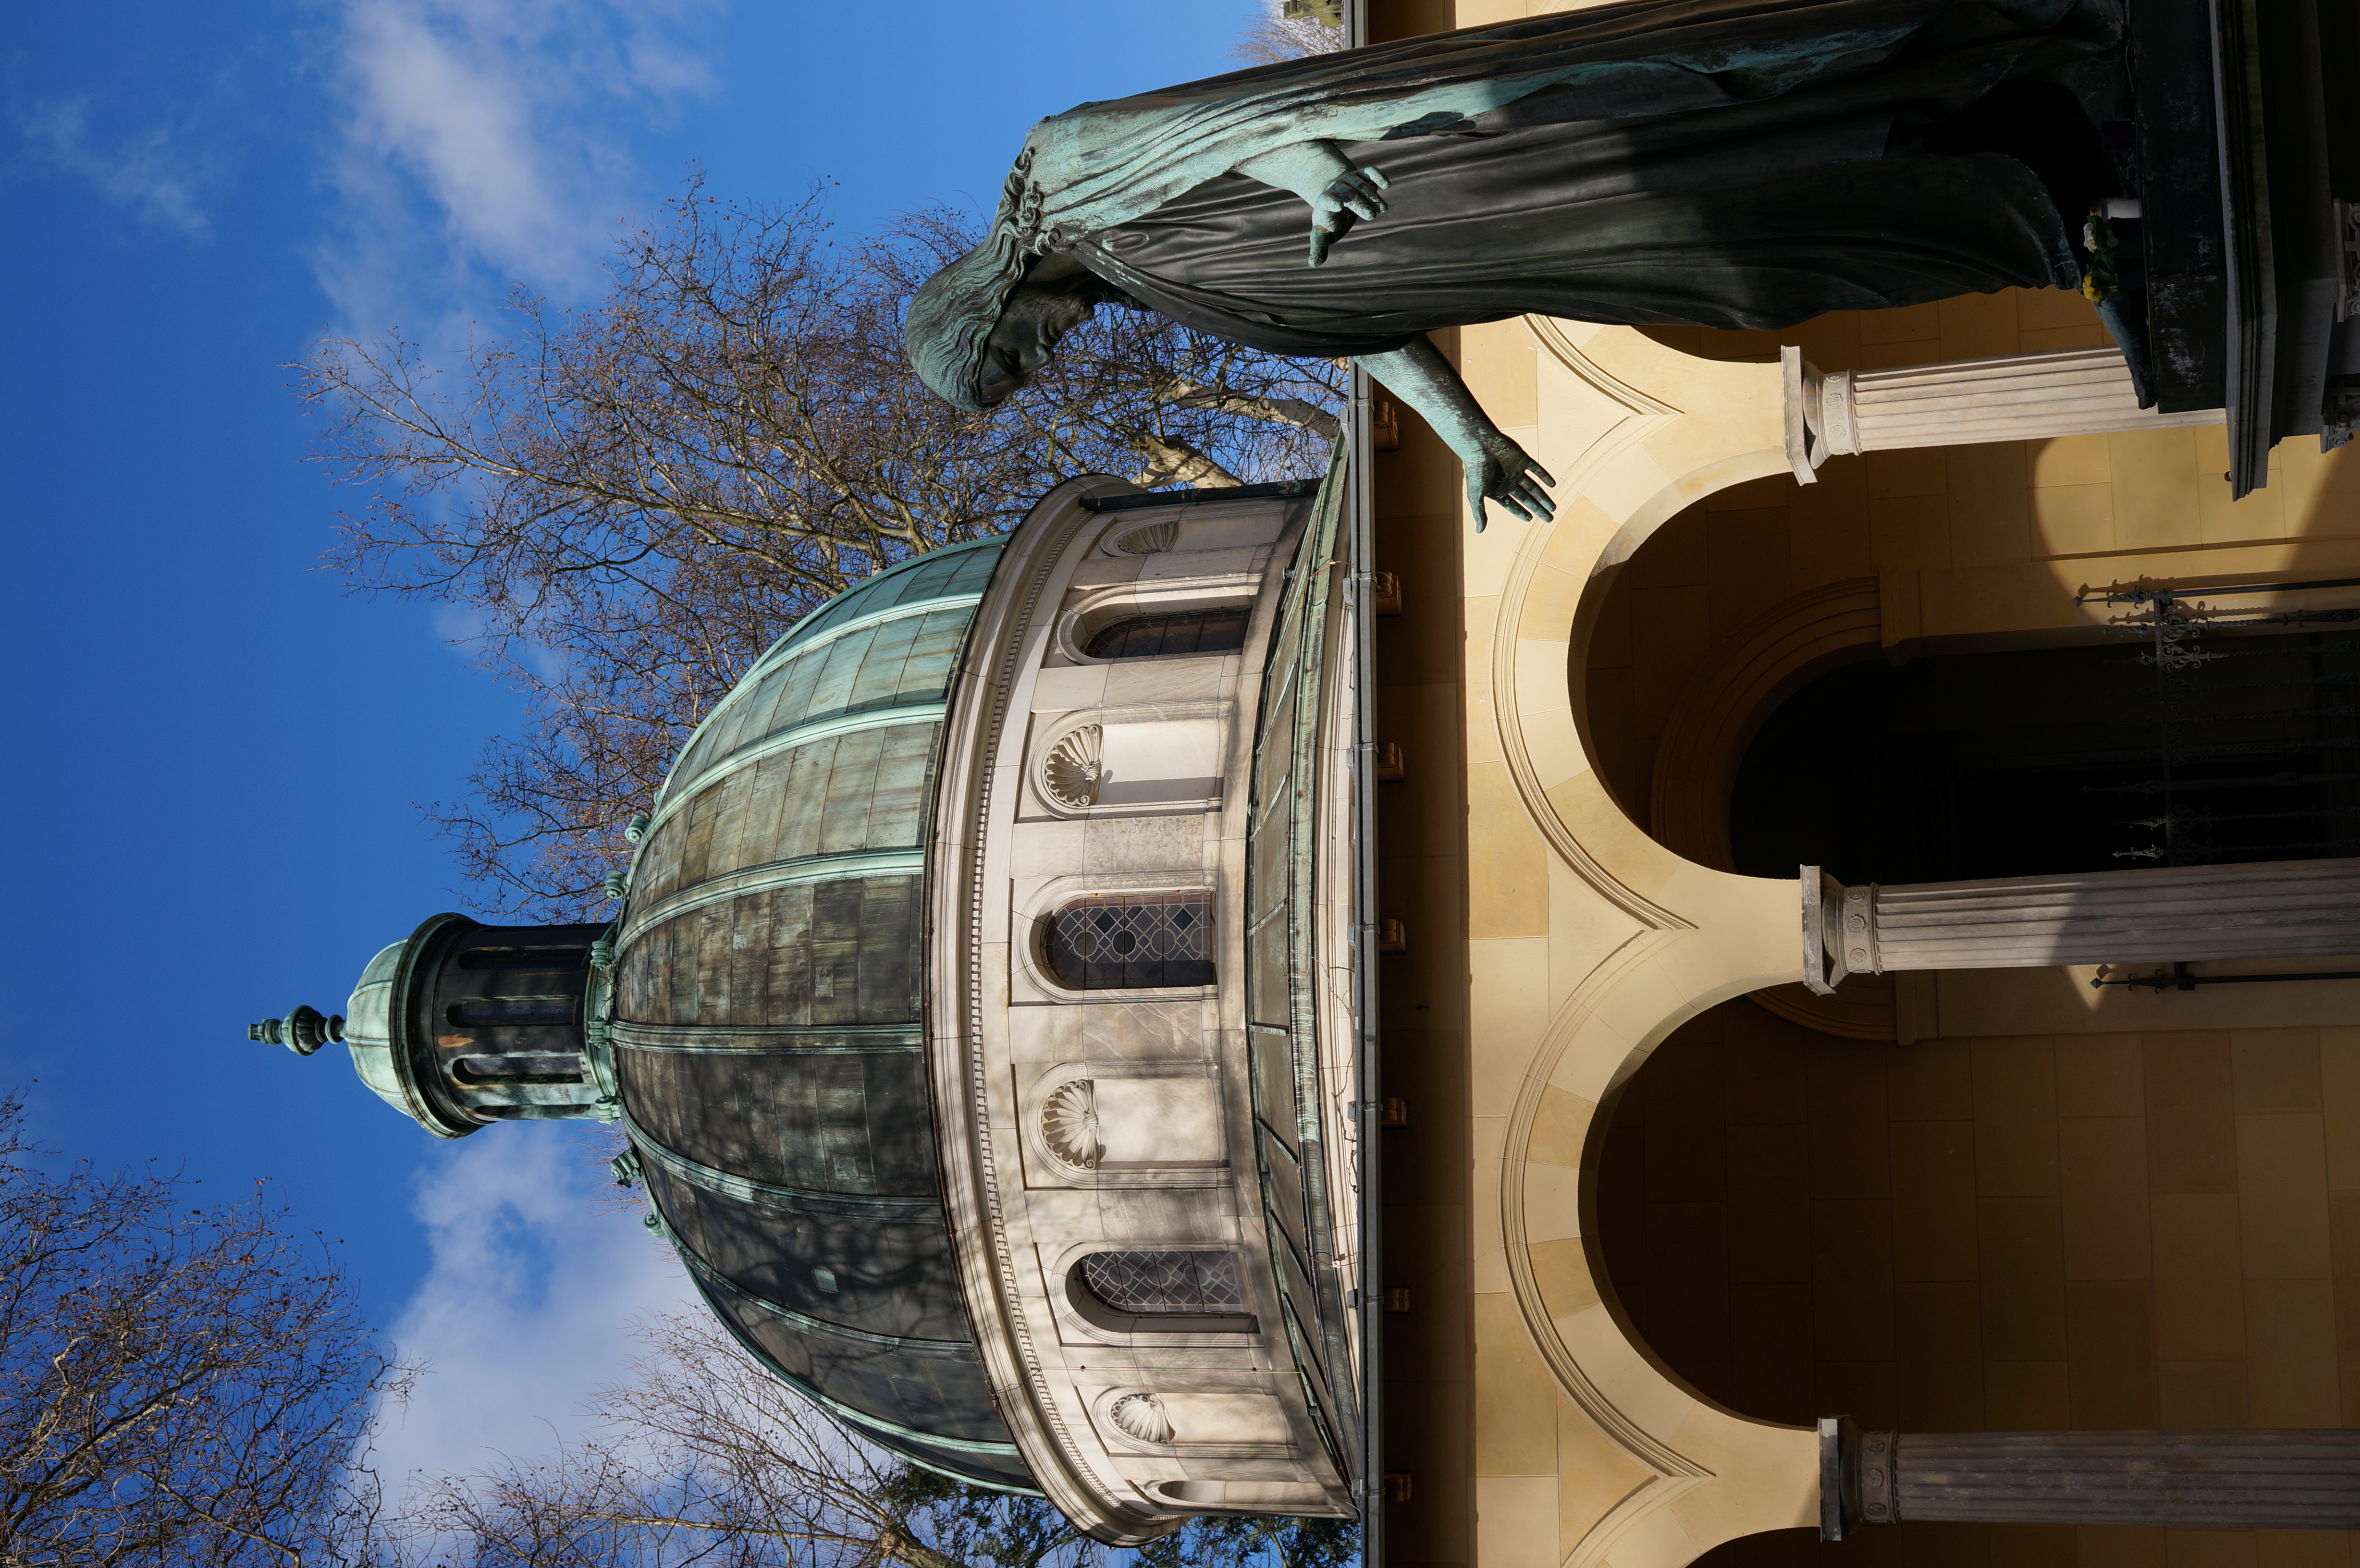
architecture, building, monument, arch, landmark, church, cathedral, chapel, place of worship, 2014, germany, deutschland, sony, sigma, dome, nex, nex6, potsdam, brandenburg, lenstagged, steffenzahn, 30mm, sigma30mm28exdn, sigma30mmf28, sigma30mmf28dn, sigma30mm, ancient history